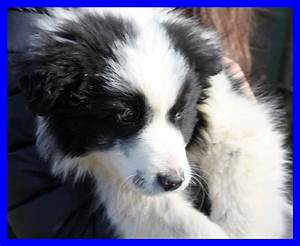
Label: cane